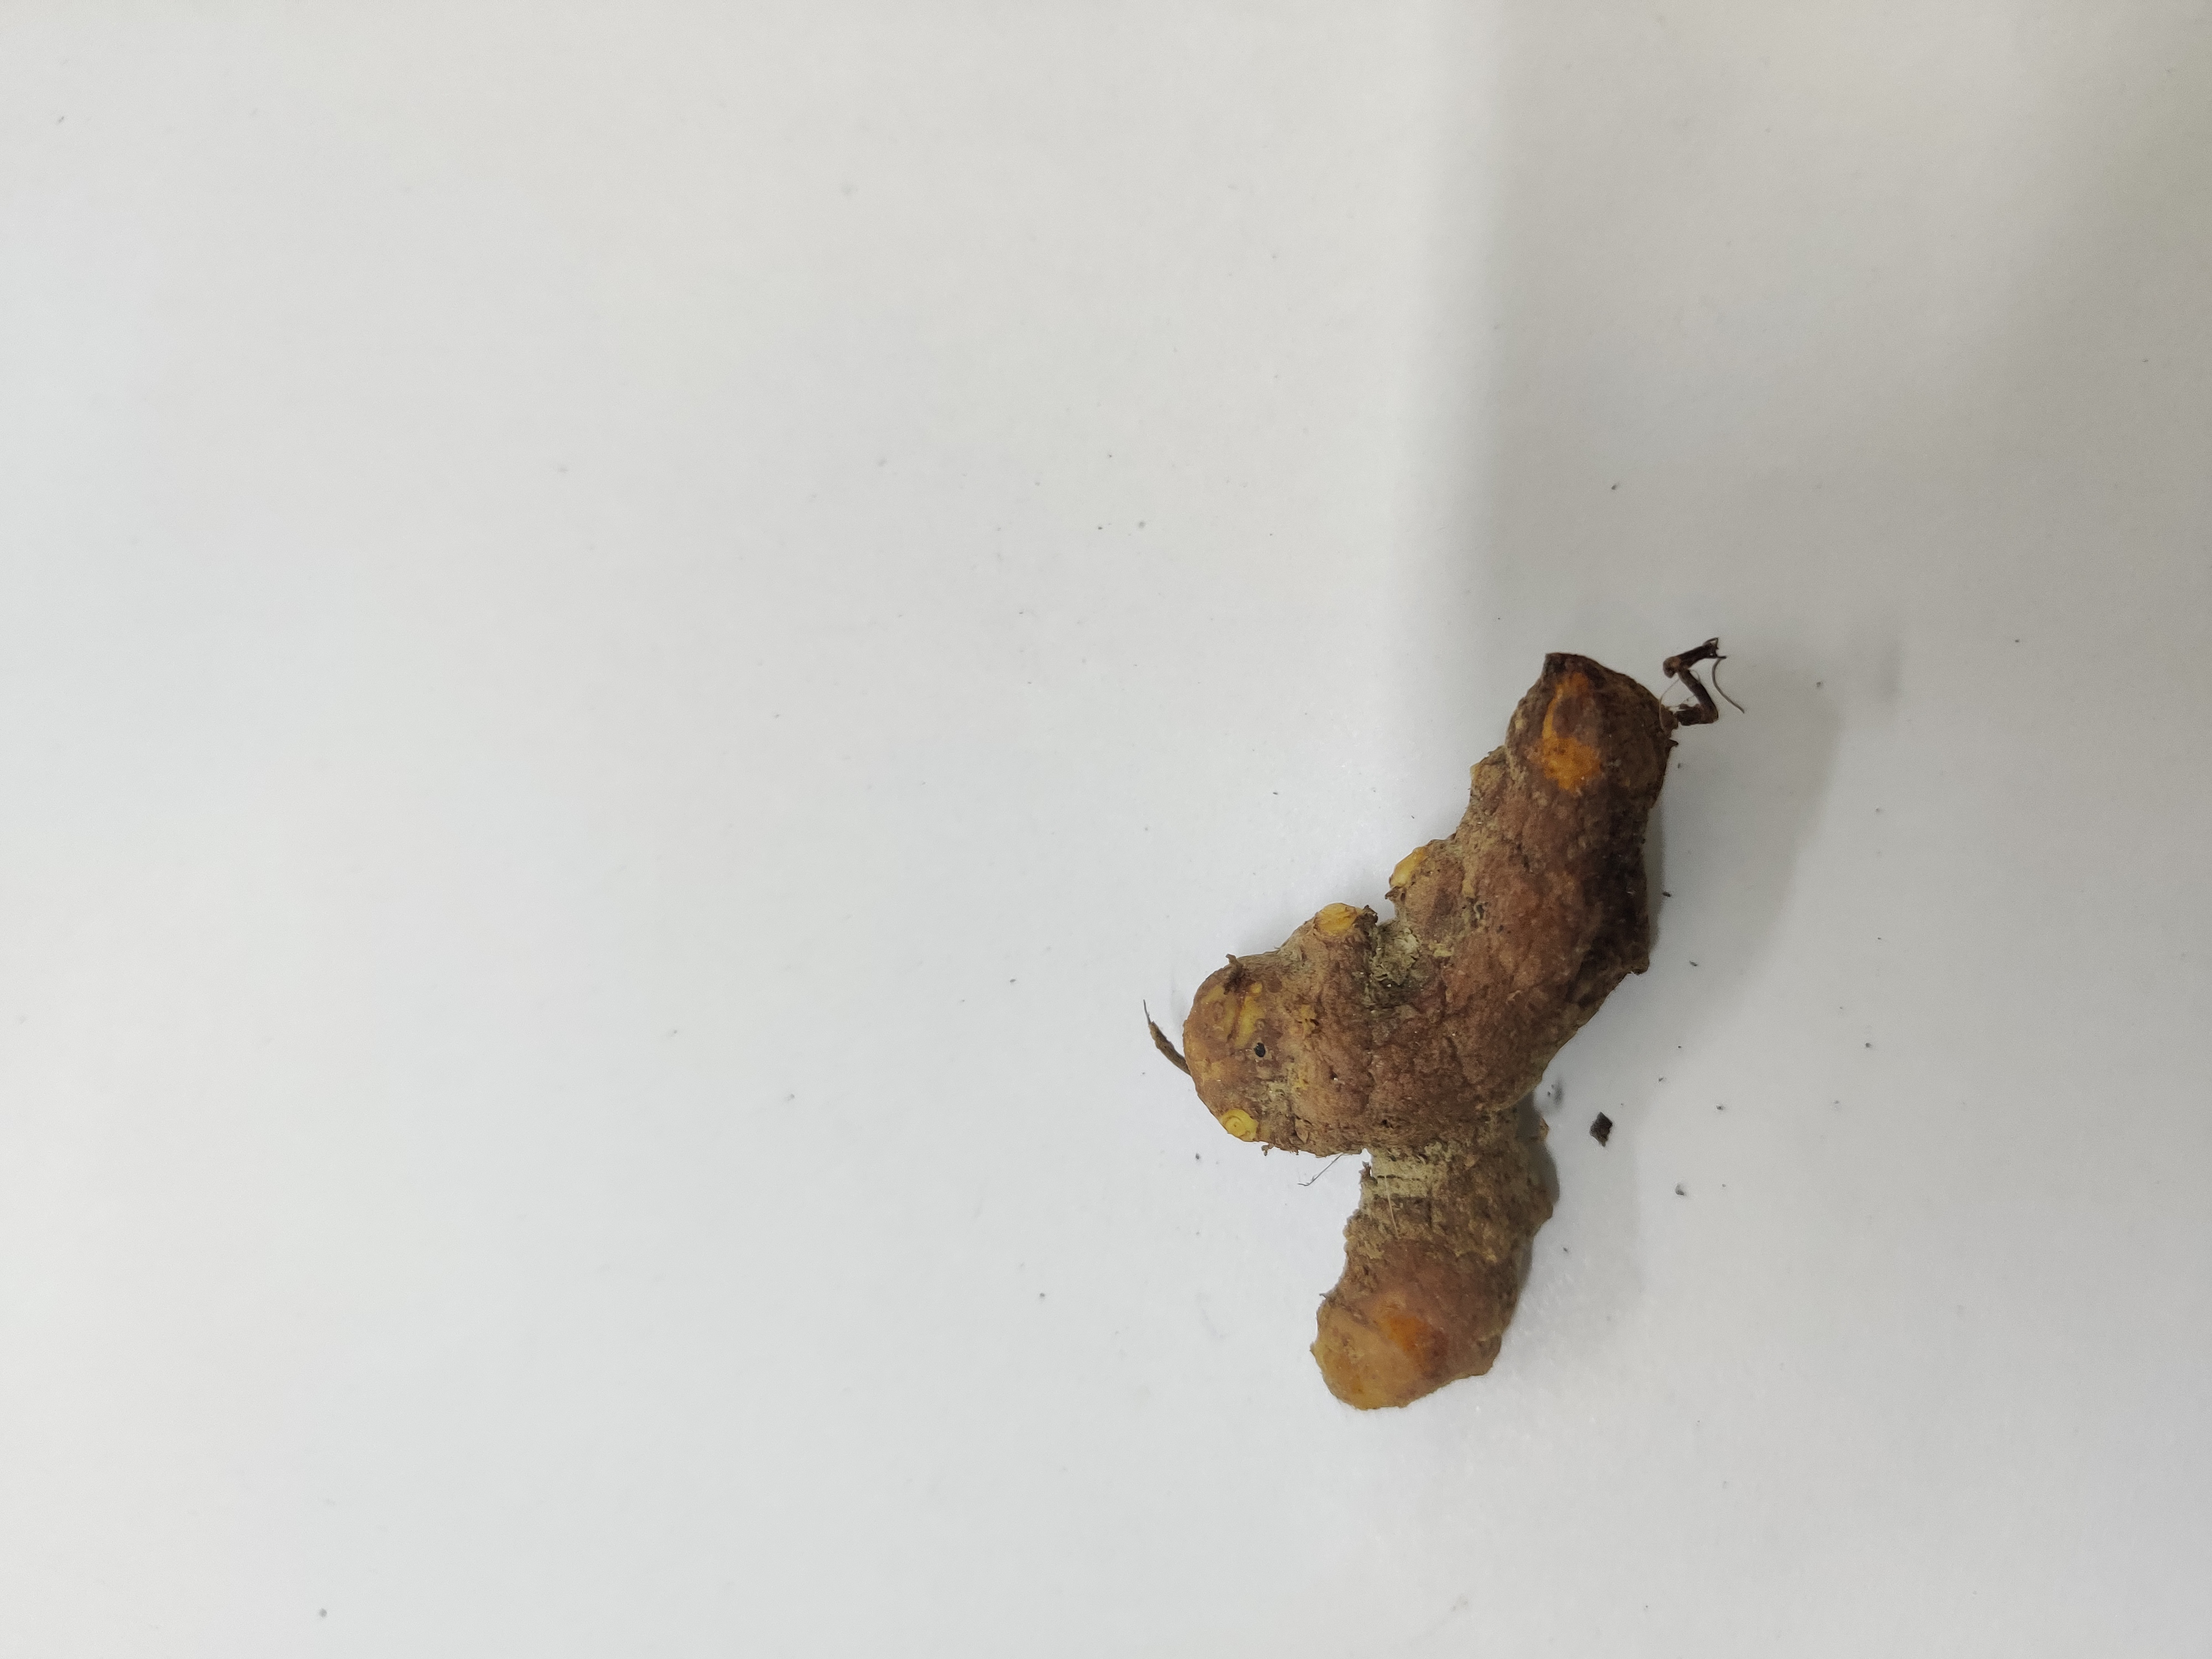
Crop: Turmeric
Condition: Severely Damaged